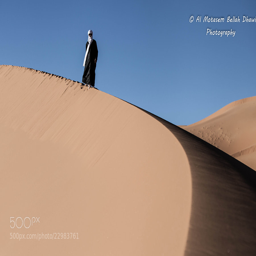
ghat the desert is the best thing that they have after the honest people